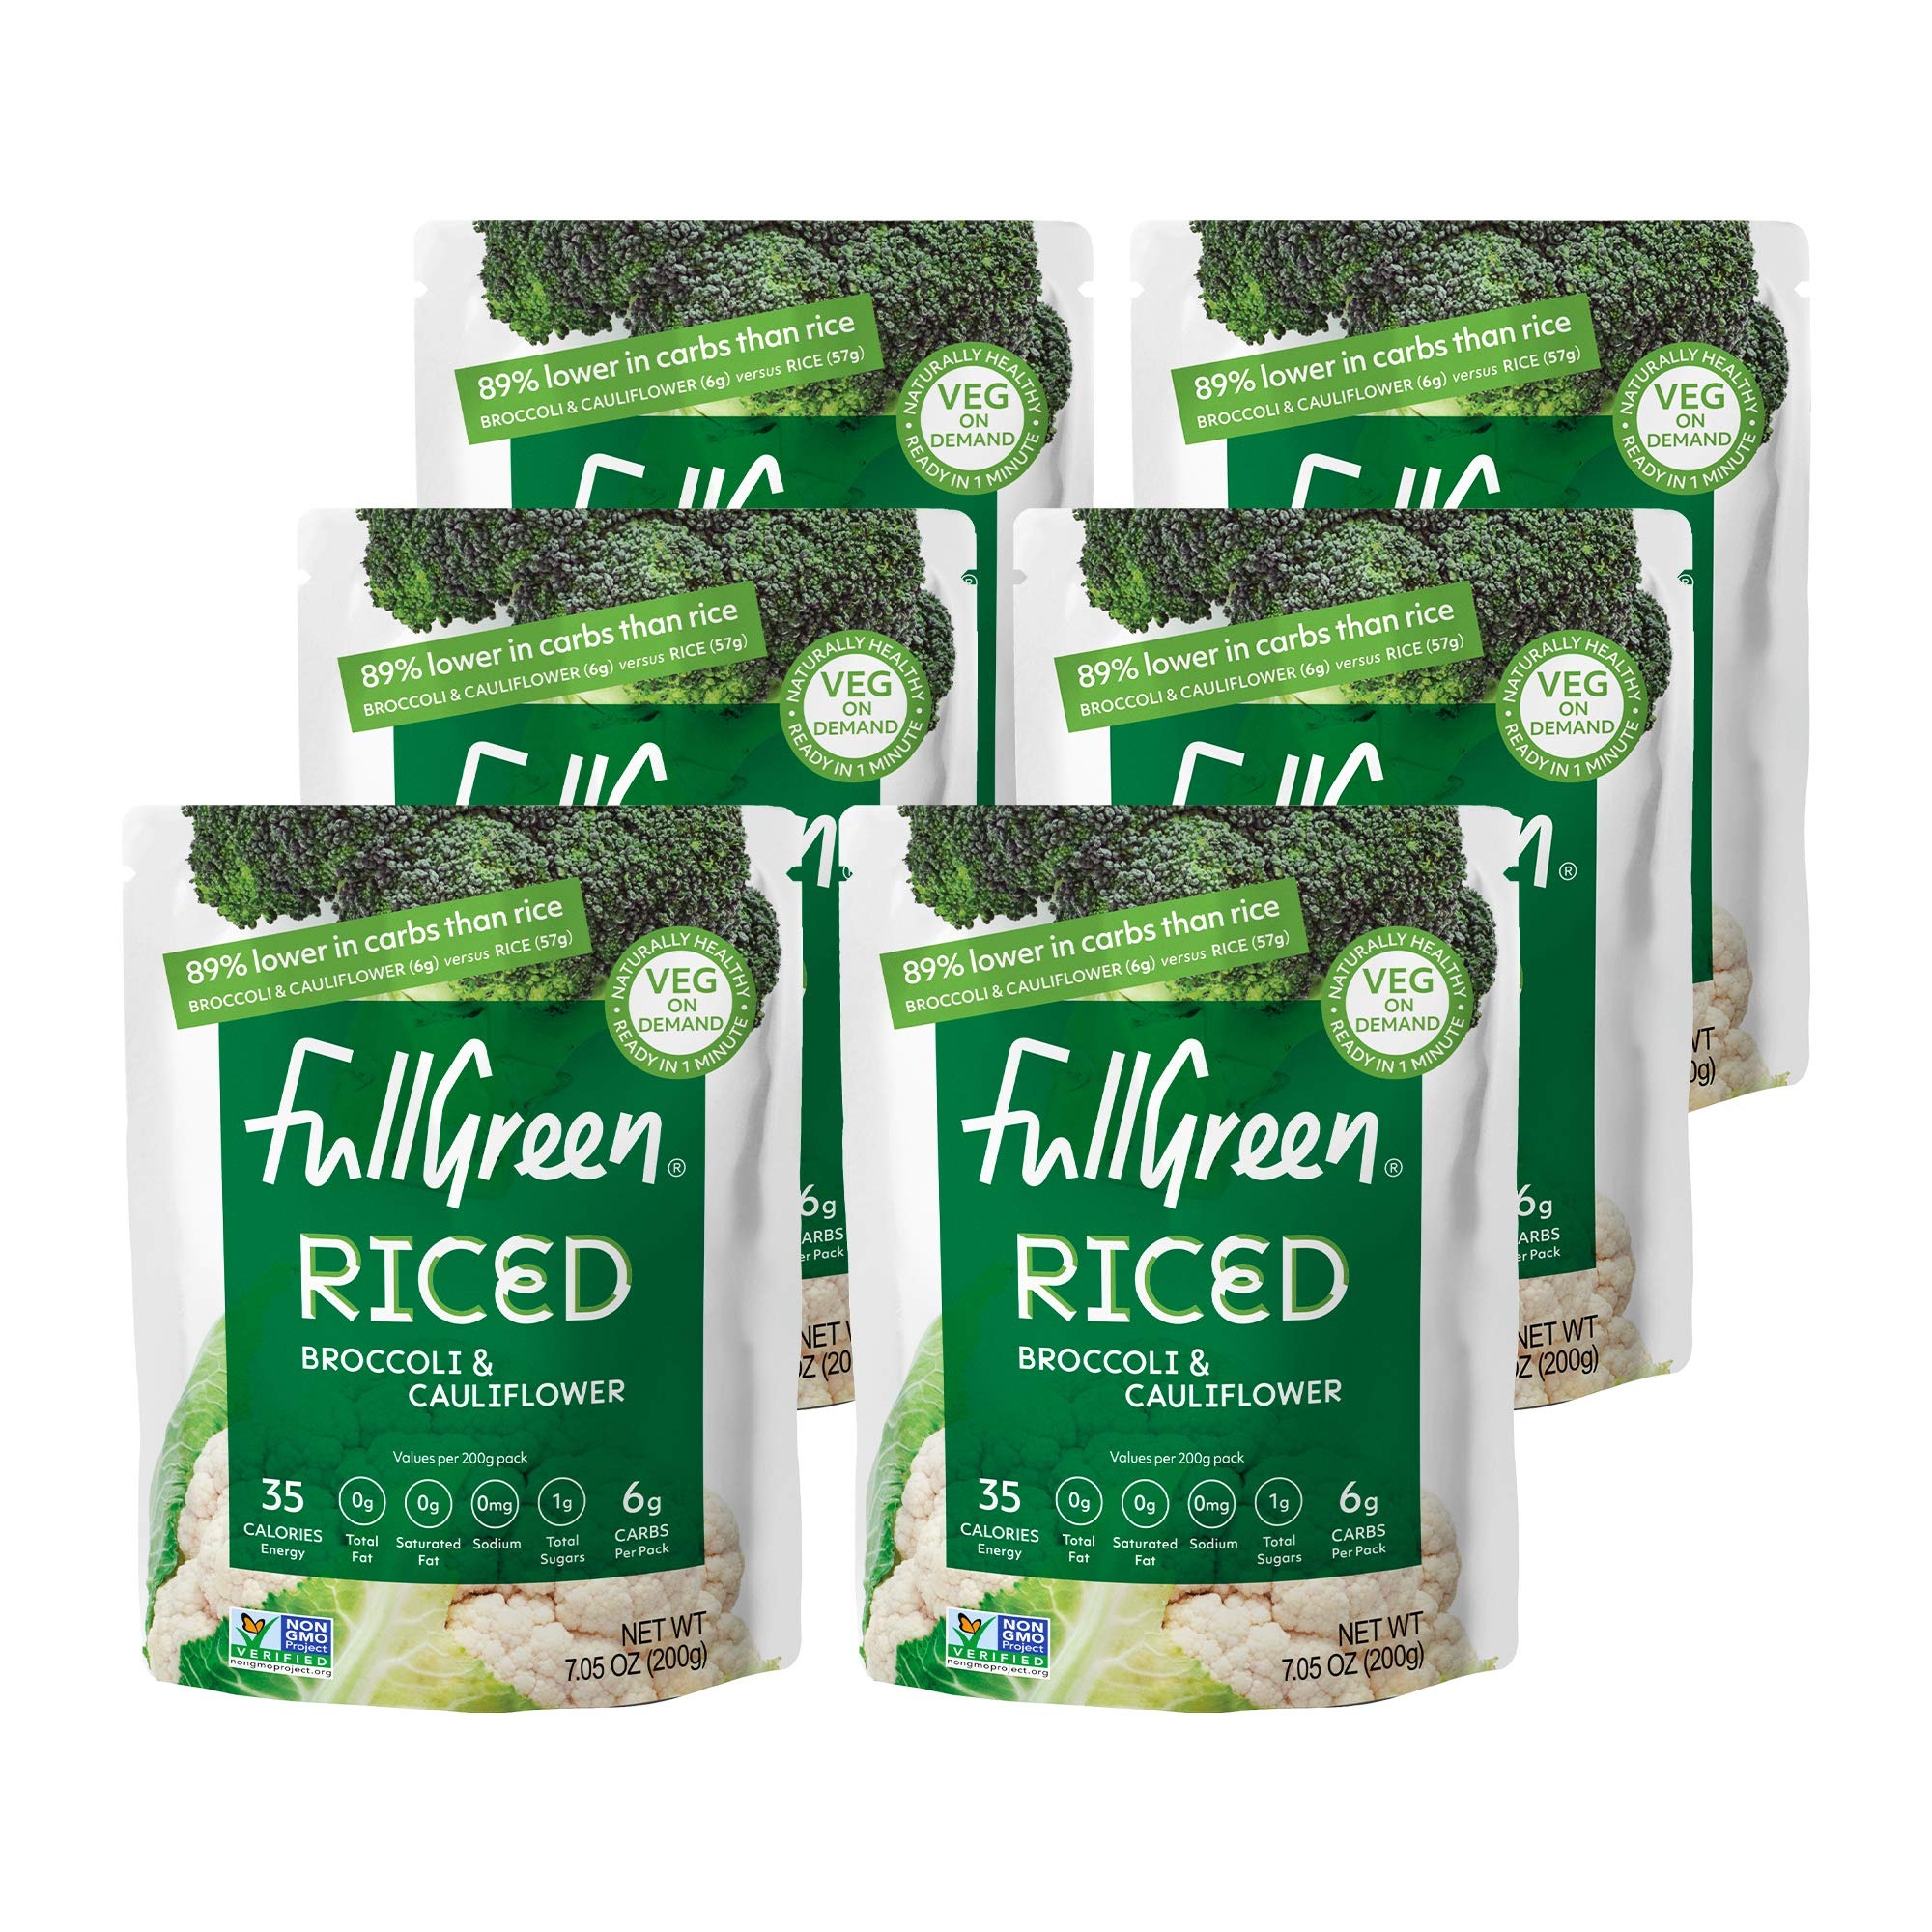
Item Name: Fullgreen, Riced Broccoli and Cauliflower, 100% Veg, shelf-stable, NO preservatives, Vegan, Keto and 89% lower-carbs than rice! - case of 6 pouches
Bullet Point 1: <b>SHELF-STABLE WITHOUT ANY PRESERVATIVES:</b> Our products are shelf-stable with absolutely No Preservatives. So handy, you can keep it in your kitchen cupboard for up to 12 months.
Bullet Point 2: <b> 89% LOWER IN CARBS THAN RICE:</b> Each pack contains just 6g of carbs & 35 calories so is one of the lowest carb rice alternatives you can find.
Bullet Point 3: <b>PLANT BASED / VEGAN:</b> Our products are made from 100% Non-GMO riced veggies, and are Plant-based & Vegan certified. Each pack contains 2 servings of veg.
Bullet Point 4: <b>KETO & PALEO-FRIENDLY:</b> Fullgreen Riced Cauliflower & Riced Broccoli Products have 6g of carbs per pack (consisting of 6g Dietary Fibre) and is 100% Grain-Free - so it is perfectly suitable to Keto & Paleo diets.
Bullet Point 5: <b>GLUTEN-FREE:</b> All our products are Gluten-free so they are a great carb alternative for people diagnosed with coeliac disease and those with gluten intolerances.
Value: 42.3
Unit: Ounce

Price: 13.68